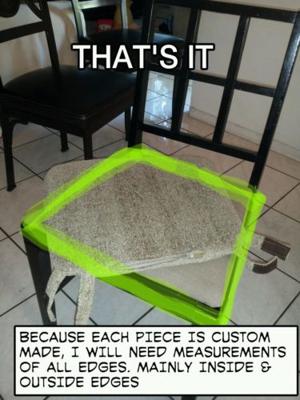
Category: chair